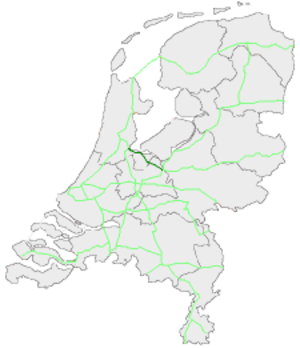
La route européenne 231 est une route reliant Amsterdam à Amersfoort.